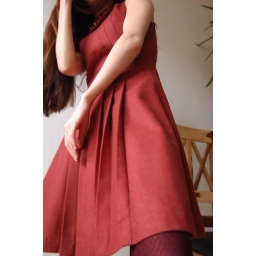
Verona in red dress and beads by uninco